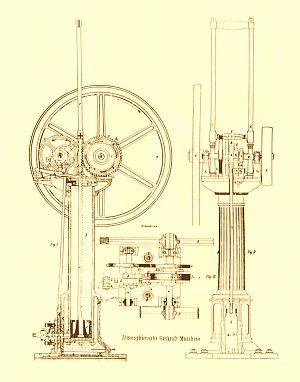
Carl Eugen Langen est un ingénieur et industriel prussien. Il joua un rôle décisif dans le développement des moteurs à explosion par la construction du moteur Otto-Langen, et réalisa le premier monorail suspendu, le Wuppertaler Schwebebahn.